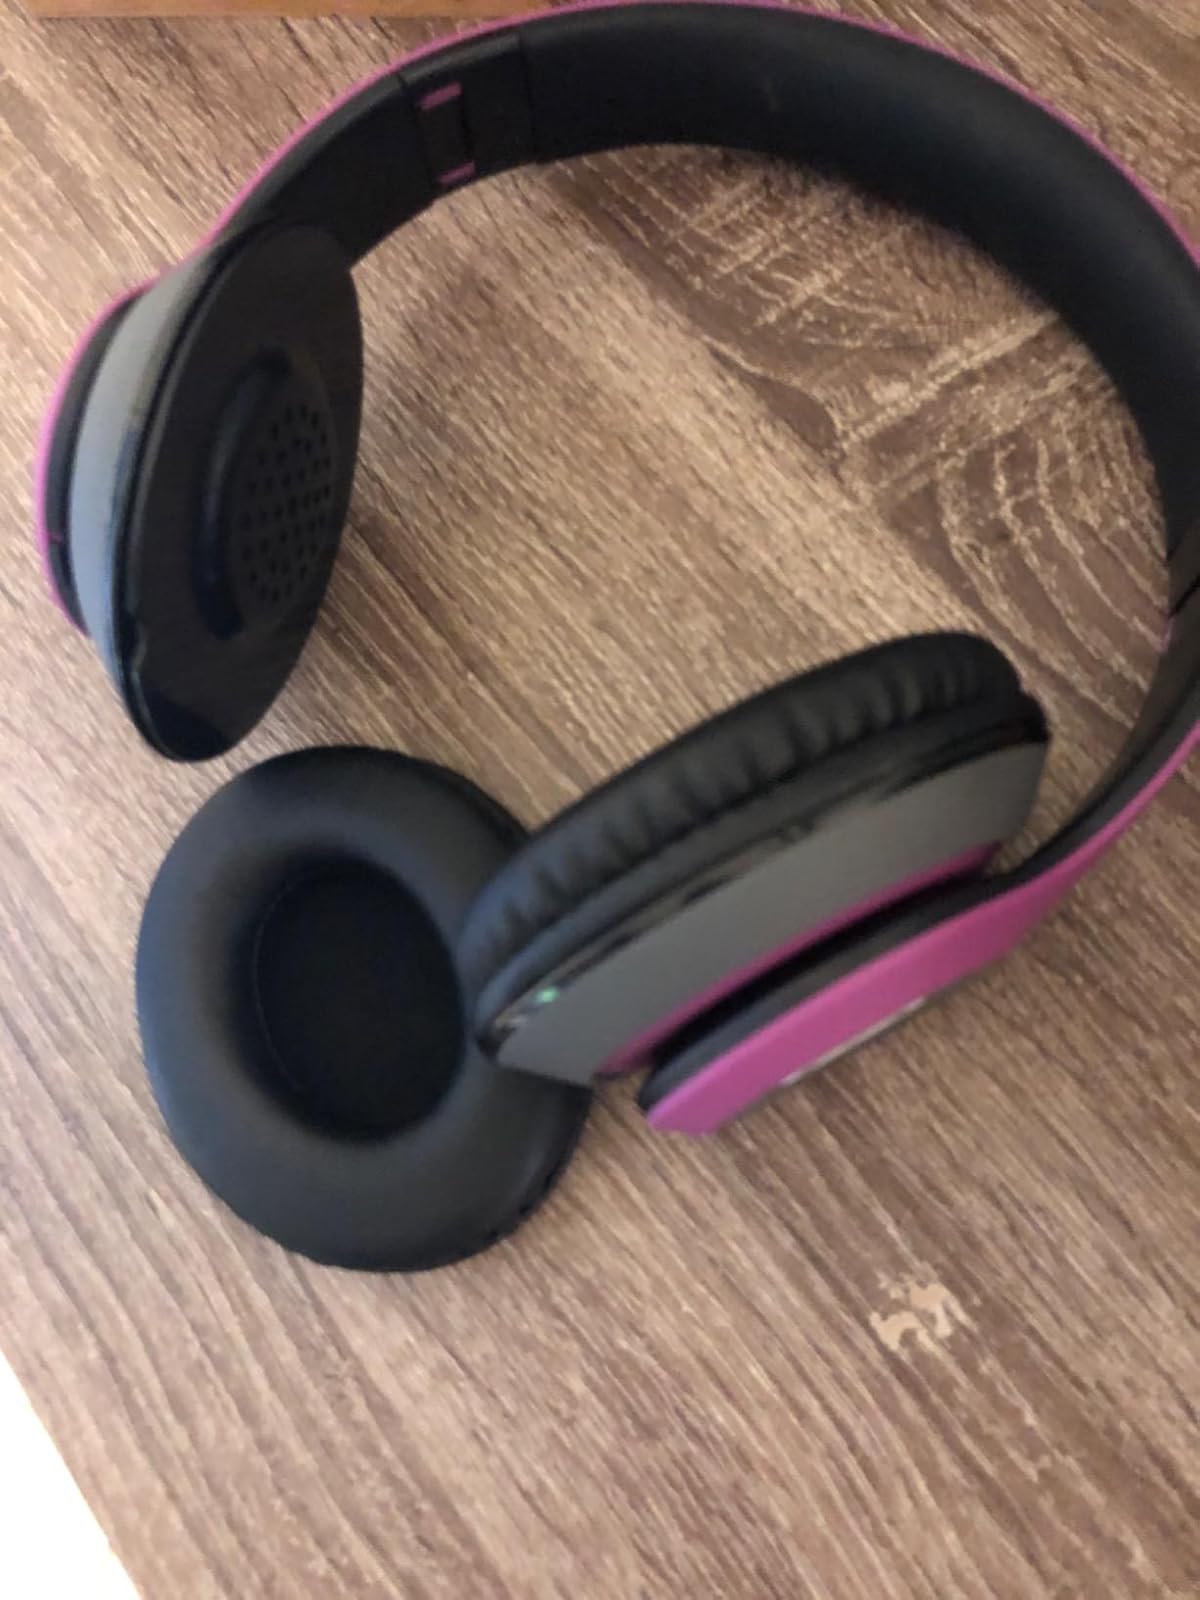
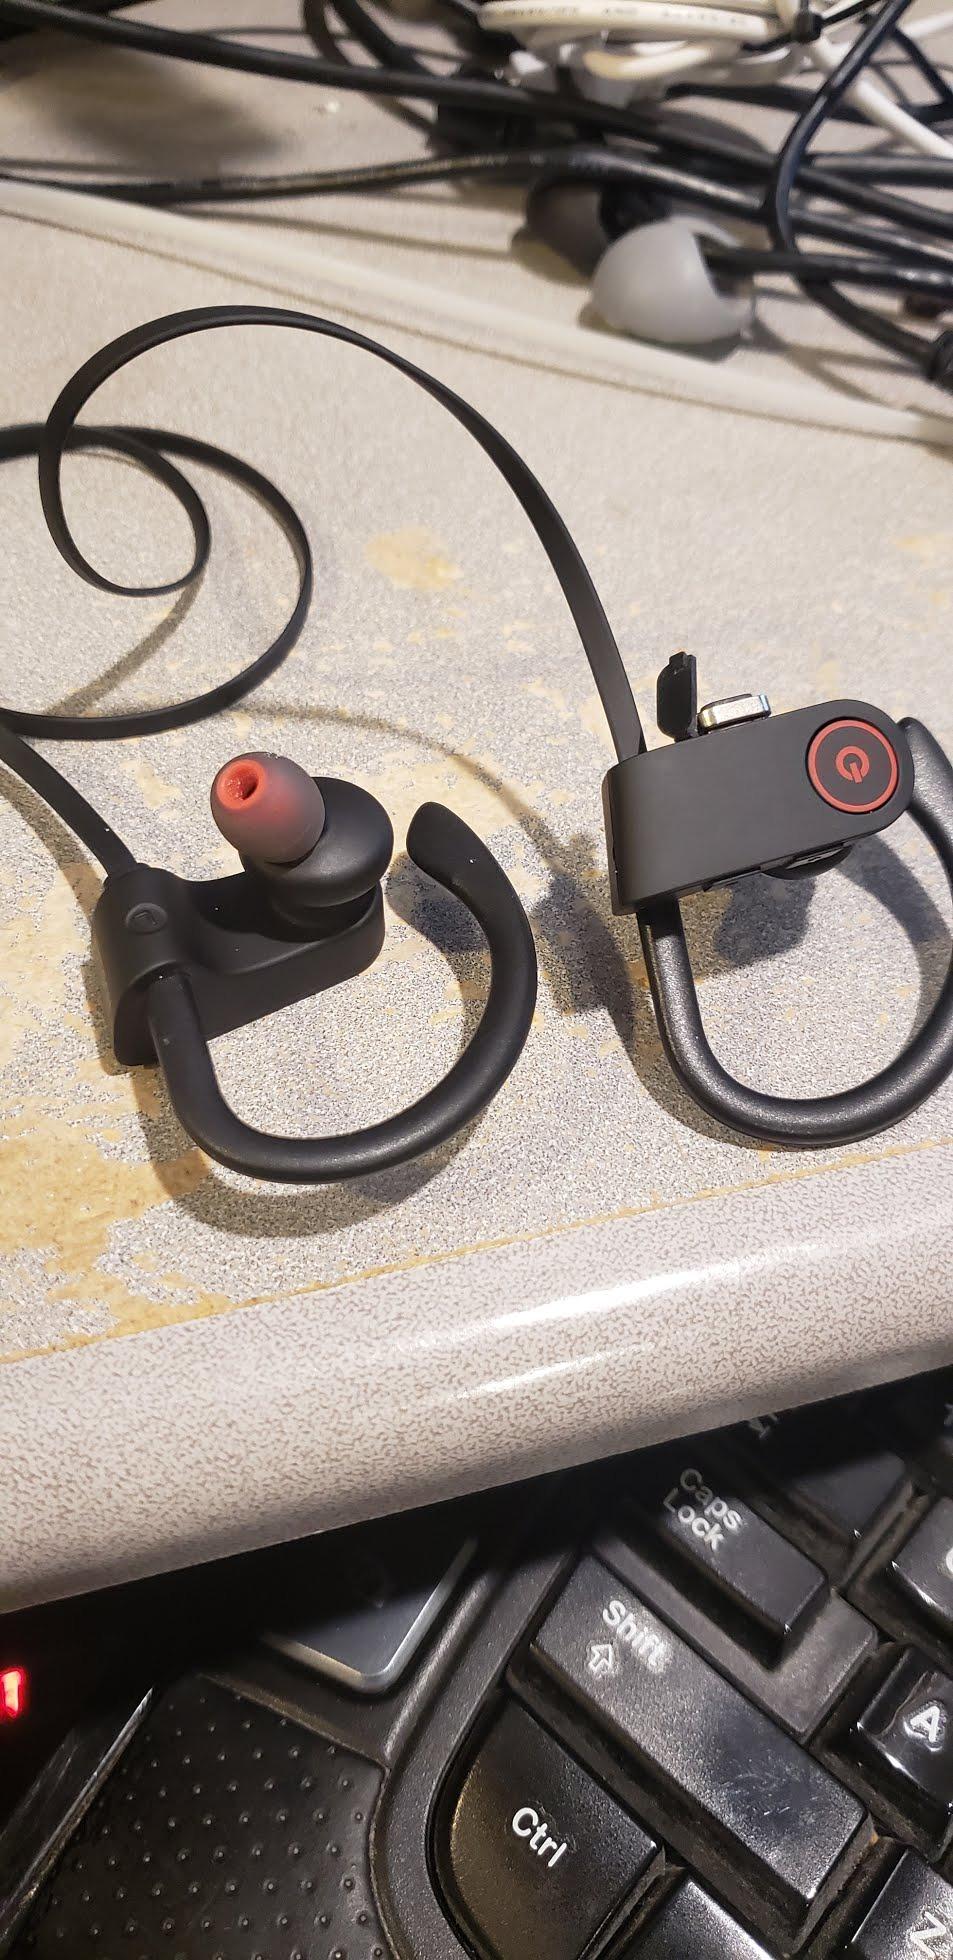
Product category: headphones
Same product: no